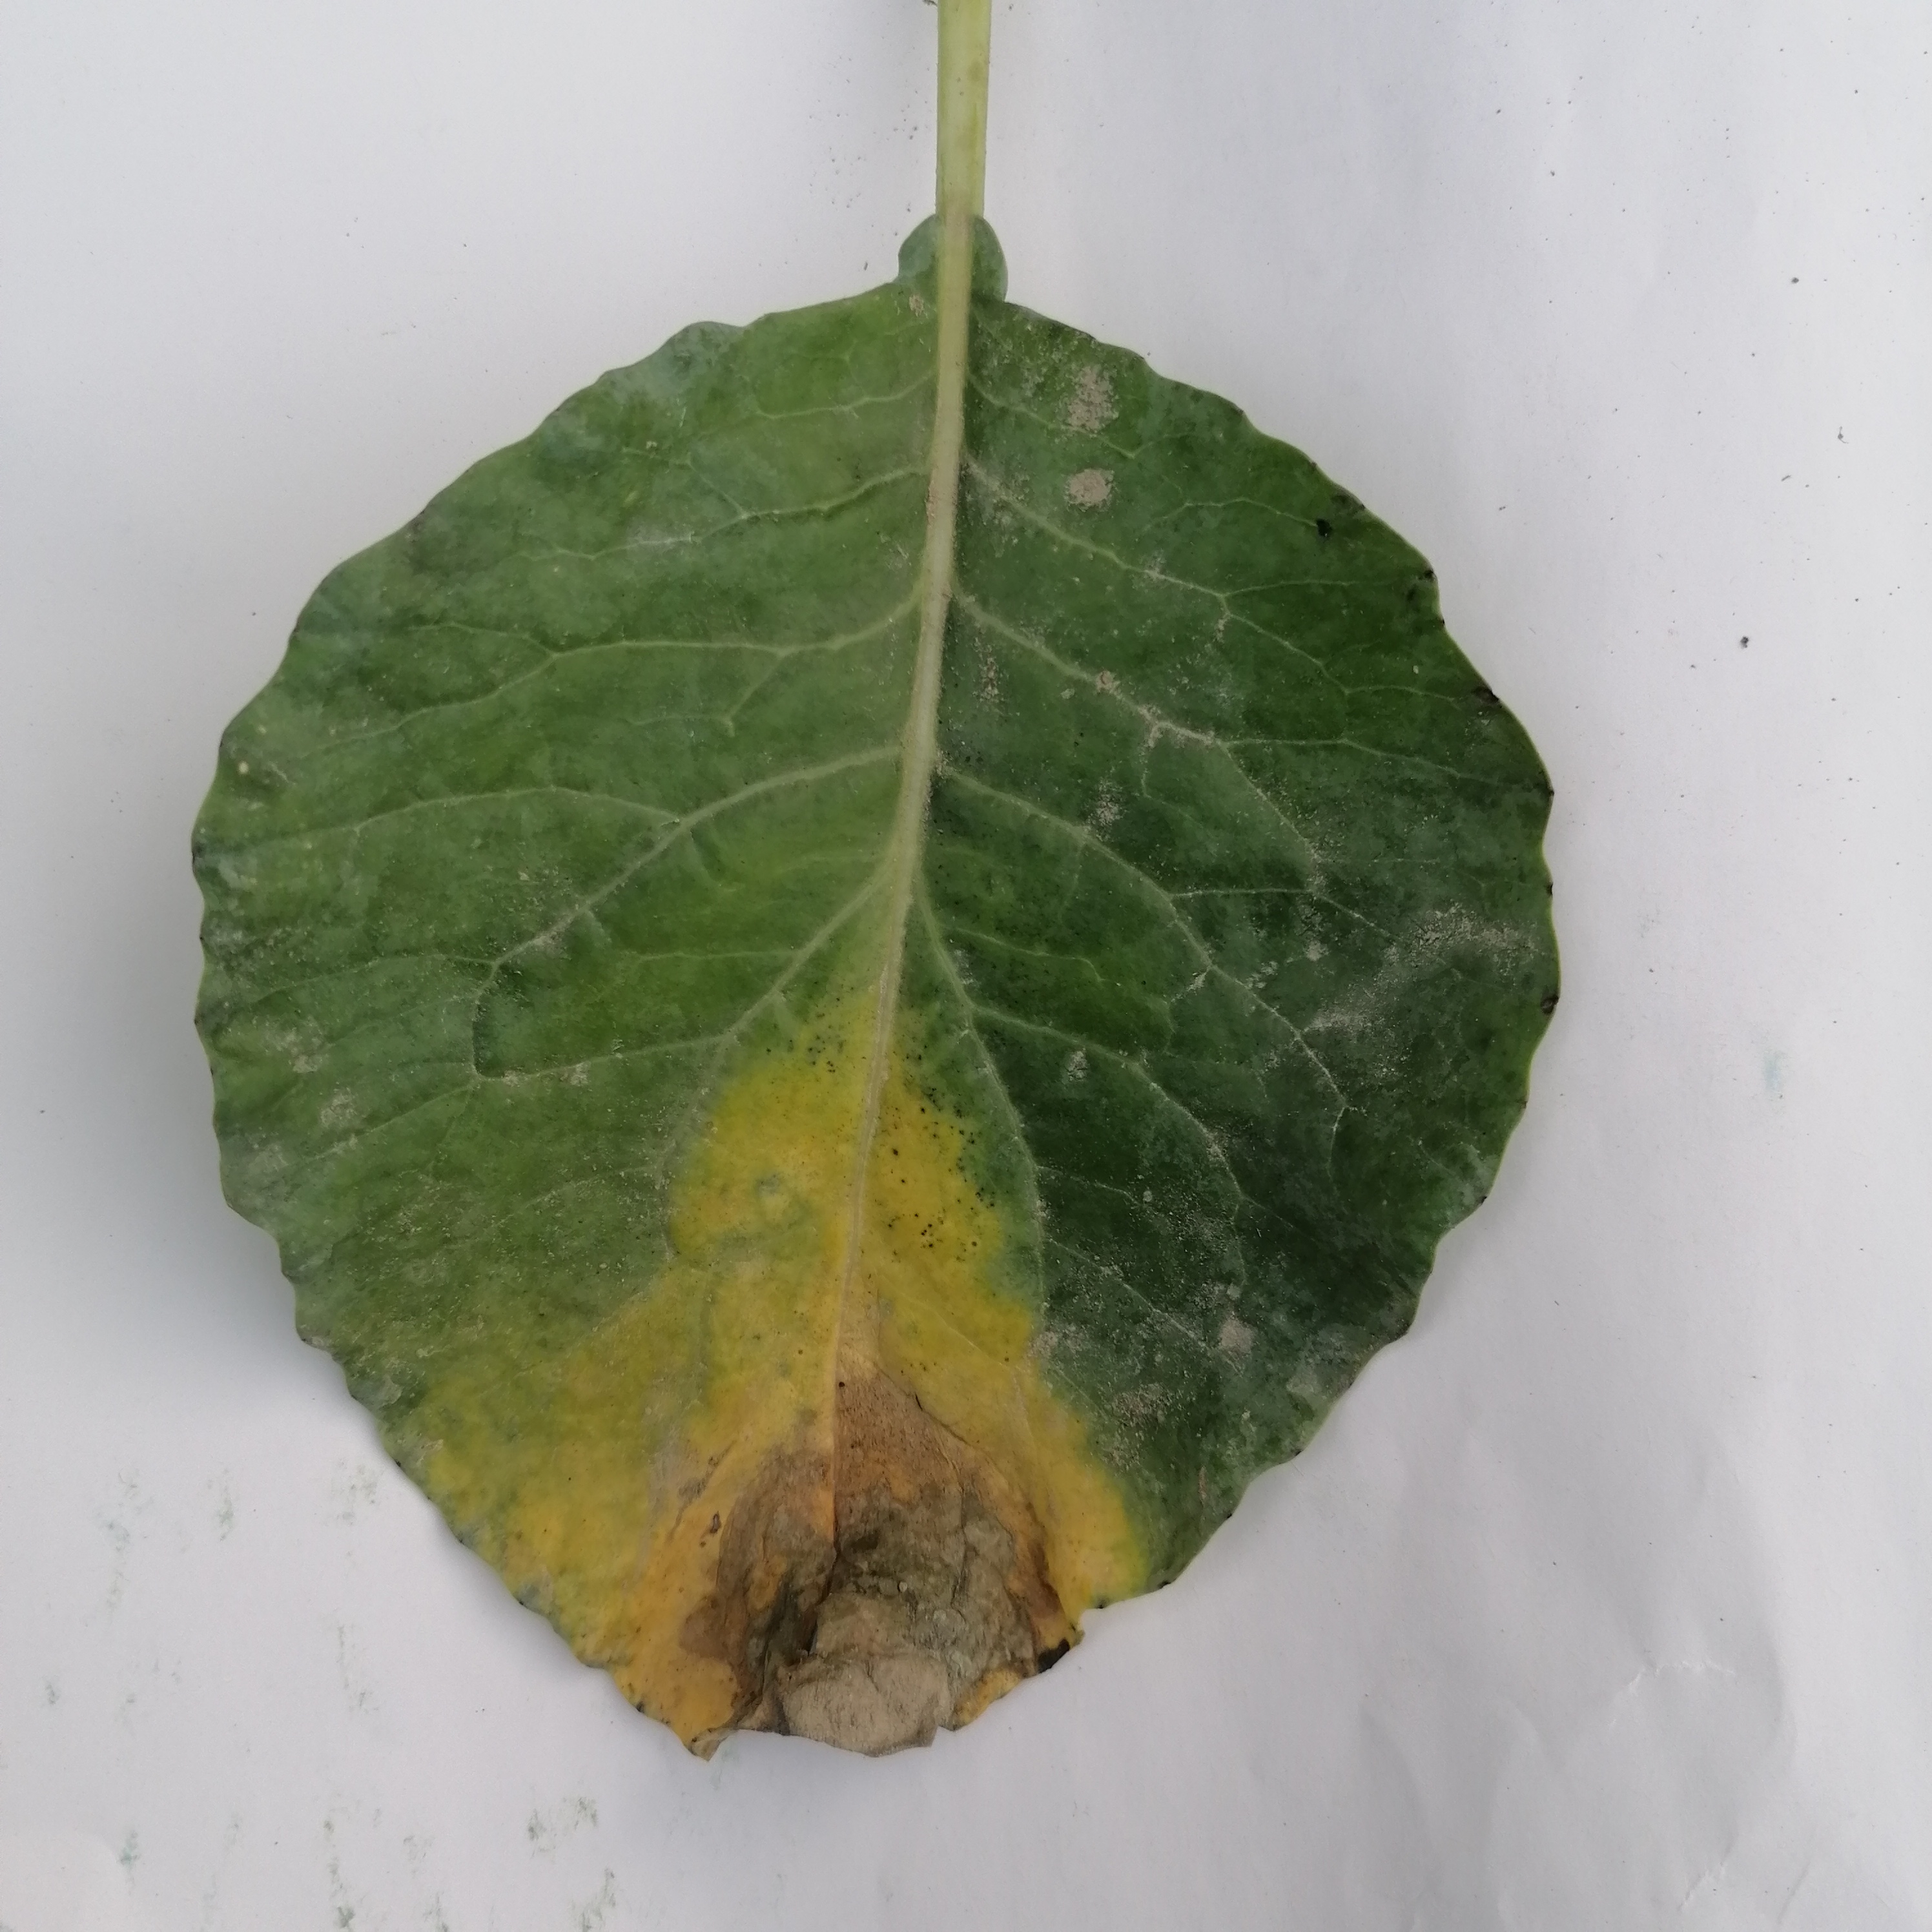
Label: Black Rot